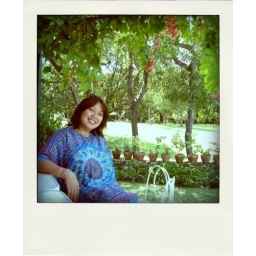
Pinky lounging at Tricia's beach house in Batangas